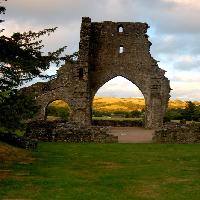
Weather: cloudy or overcast